Berni Inn

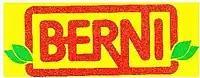
The Berni Inn logo

Berni Inn was a chain of British steakhouses established in 1955 by brothers Frank and Aldo Berni, who modelled the chain on restaurants they had seen in America. The restaurants introduced the postwar British public to its own home-grown restaurant chain, which came with stylised restaurants with Tudor-looking false oak beams and white walls.